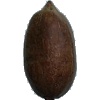
Label: Nut Pecan 1